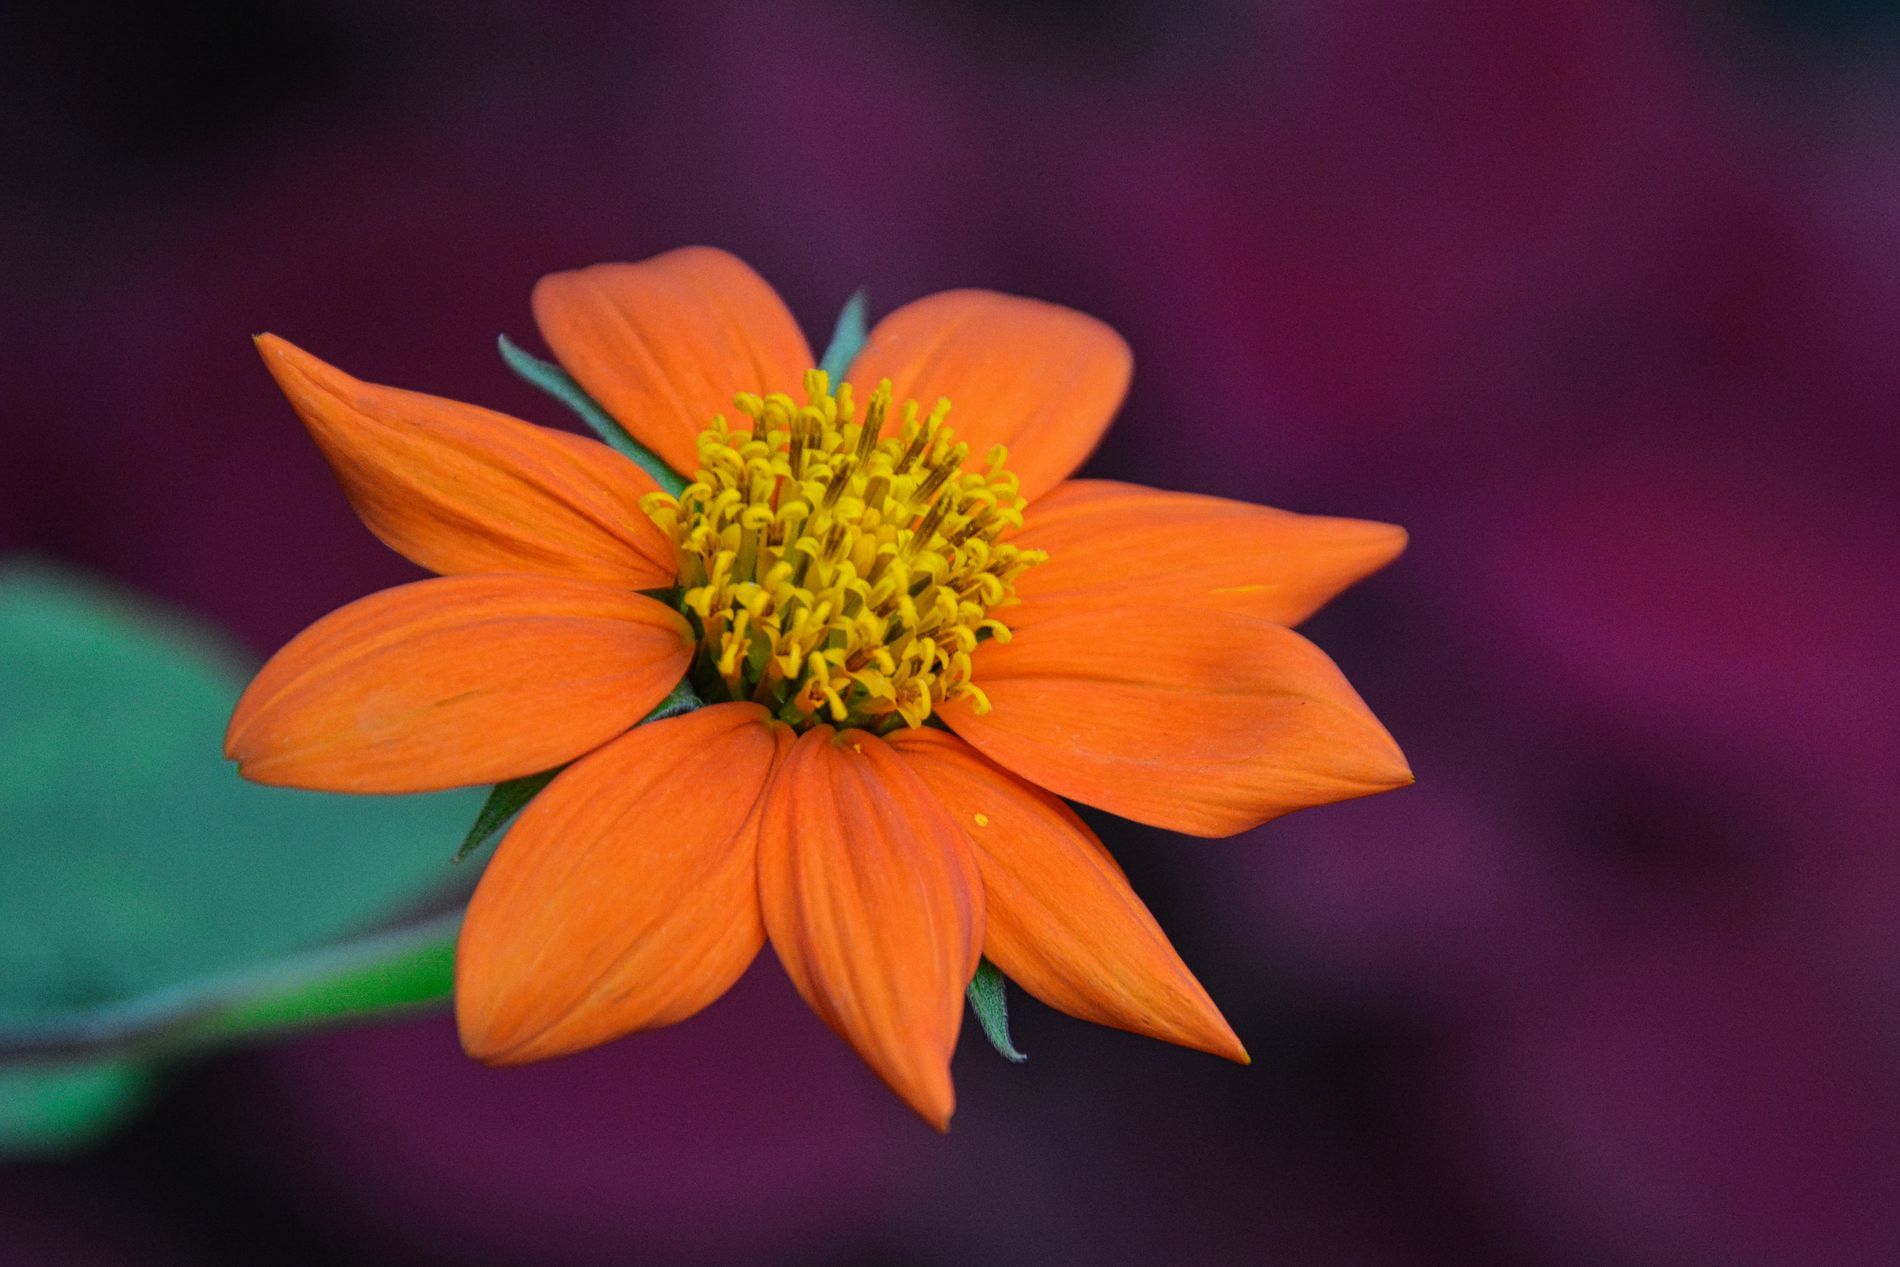
Tithonia.
Image features a blurry purplish background. In the foreground, a flower, probably Tithonia, also known as Mexican Sunflower, is visible with its recognizable vibrant orange petals and yellow central disc.
A close-up shot taken under an unknown but proper light source, with a warm and natural color palette, featuring a blurry purplish background. In the foreground, a flower, probably Tithonia, also known as Mexican Sunflower, is visible with its recognizable vibrant orange petals and yellow central disc. The image gives a sense of warmth, vitality, and showcases the beauty of nature.
Labels: Plant, Pollen, Flower, Petal, Daisy, Anther, Dahlia, Geranium, Anemone, Treasure Flower, Blurry Background
Camera: NIKON CORPORATION NIKON D5200
Lens: 18-400mm f/3.5-6.3, (E0 40 2D 98 2C 41 DF 0E)
Aperture: F5.6
Exposure: 1/200 sec
ISO: 1600
Focal length: 135.0 mm